Woking railway station

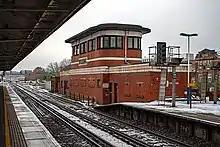
Woking's listed signal box

The London and Southampton Railway (L&SR) was authorised on 25 July 1834 and construction began in October of that year. The line was built in stages, and the first section, between the London terminus at and "Woking Common", was opened to passengers on 21 May 1838. Woking Common station was built with two platforms linked by a footbridge and a small freight yard was also provided. When it opened, it was surrounded by open heath and was from what is now the village of Old Woking. Nevertheless, it quickly became the railhead for west Surrey and the main entrance was positioned on the south side of the tracks for the convenience of those travelling by stagecoach from Guildford. Construction of Woking town centre, to the north of the station, did not begin until the mid-1860s.